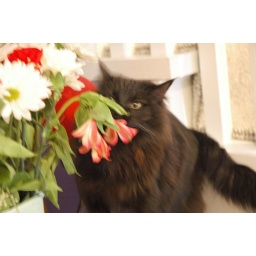
Astrid has to get in on the flower eating act.